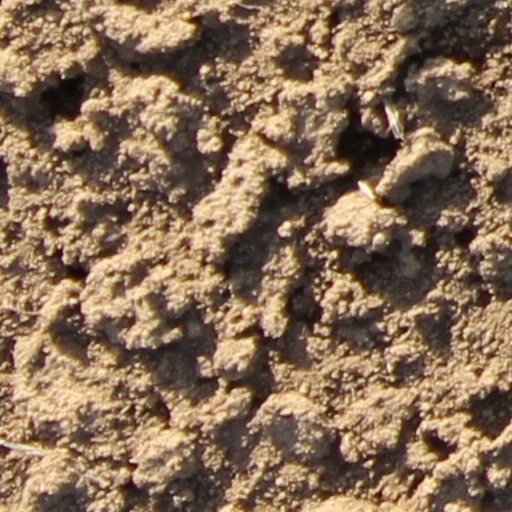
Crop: wheat